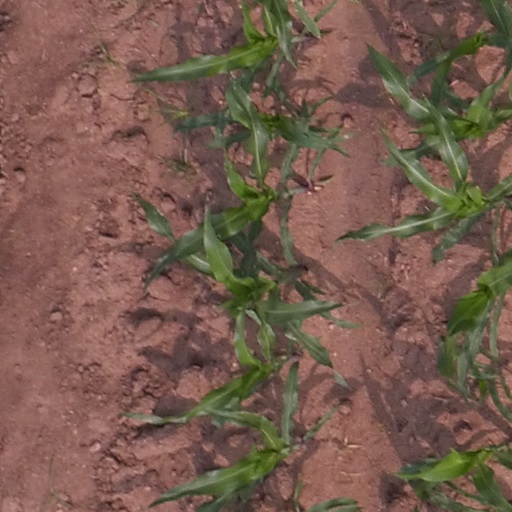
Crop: maize; corn